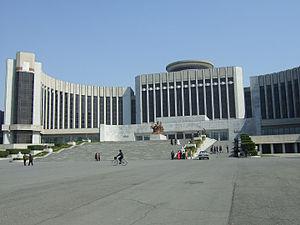
Les palais des Pionniers étaient des centres de récréation pour la jeunesse, création, sport, formation et activités extrascolaires des Pionniers de l'URSS et des autres pays communistes. Après la dislocation du bloc soviétique et de l'Union soviétique elle-même, ils ont été transformés en centre d'activités de récréation sans connotation politique.